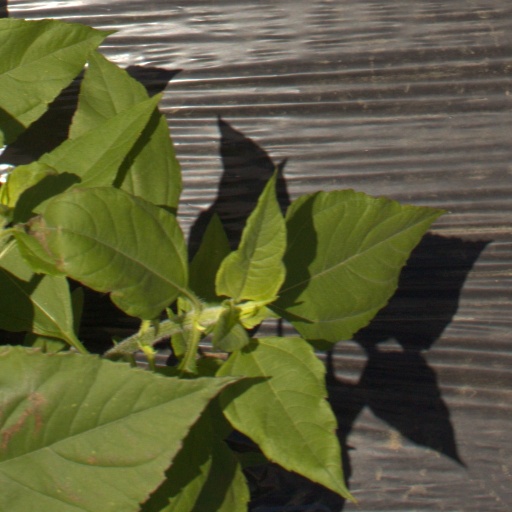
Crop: Jerusalem artichoke